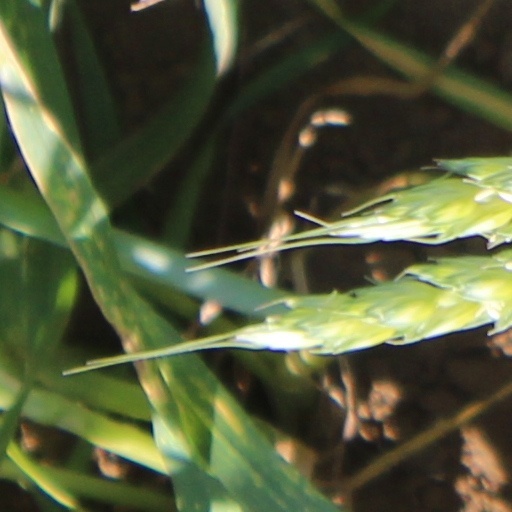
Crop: wheat